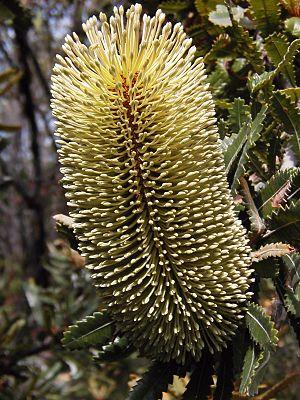
Banksia aemula est une espèce d'arbustes ou de petits arbres à lignotuber de la famille des Proteaceae. On le rencontre de Bundaberg à Sydney sur la côte est australienne. Certains sujets peuvent atteindre 8 m de haut dans les landes littorales sur des sols sablonneux profonds, formant des peuplements appelés wallums. Il a une écorce orange froissée, des feuilles dentées vert brillant et des inflorescences vert jaune qui apparaissent à l'automne. L'inflorescence devient ensuite grise et des follicules gris foncé font alors leur apparition. Banksia aemula a la capacité de redémarrer sa croissance à partir de son lignotuber après un feu de broussaille.